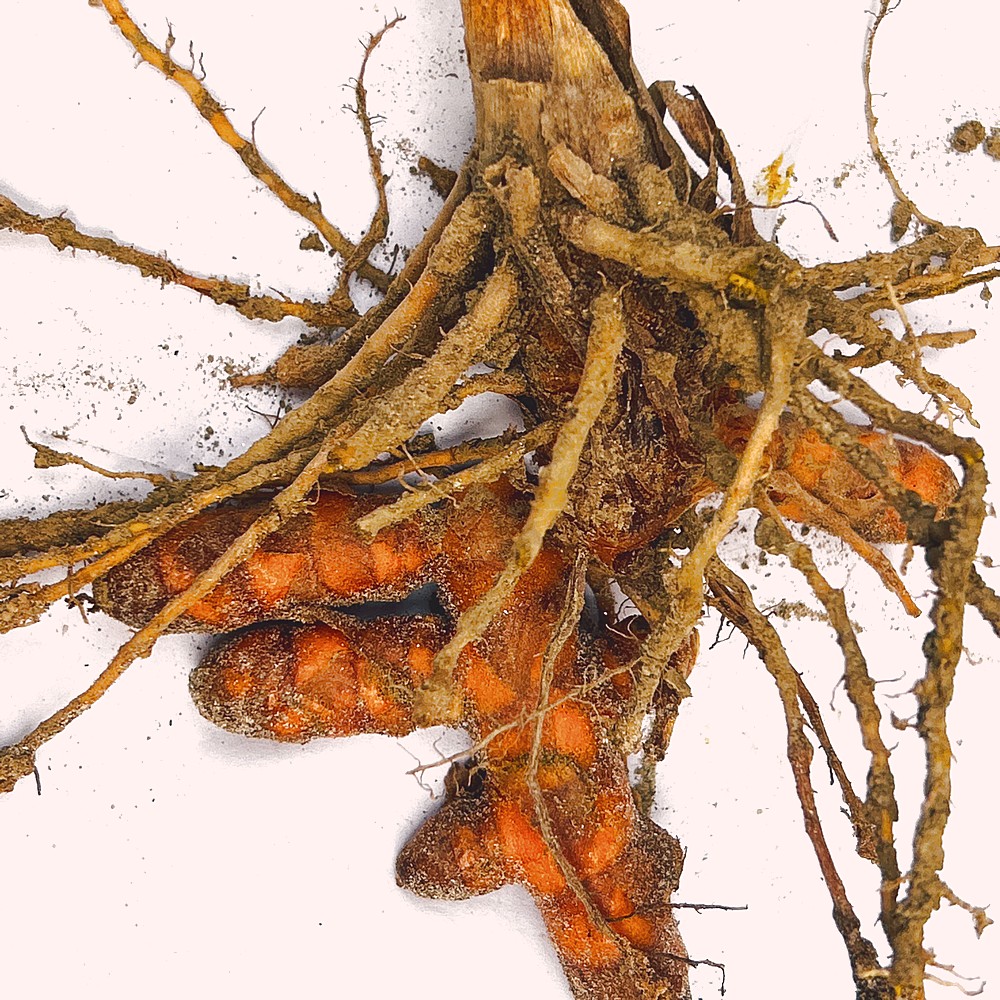
Label: Rhizome Healthy Root